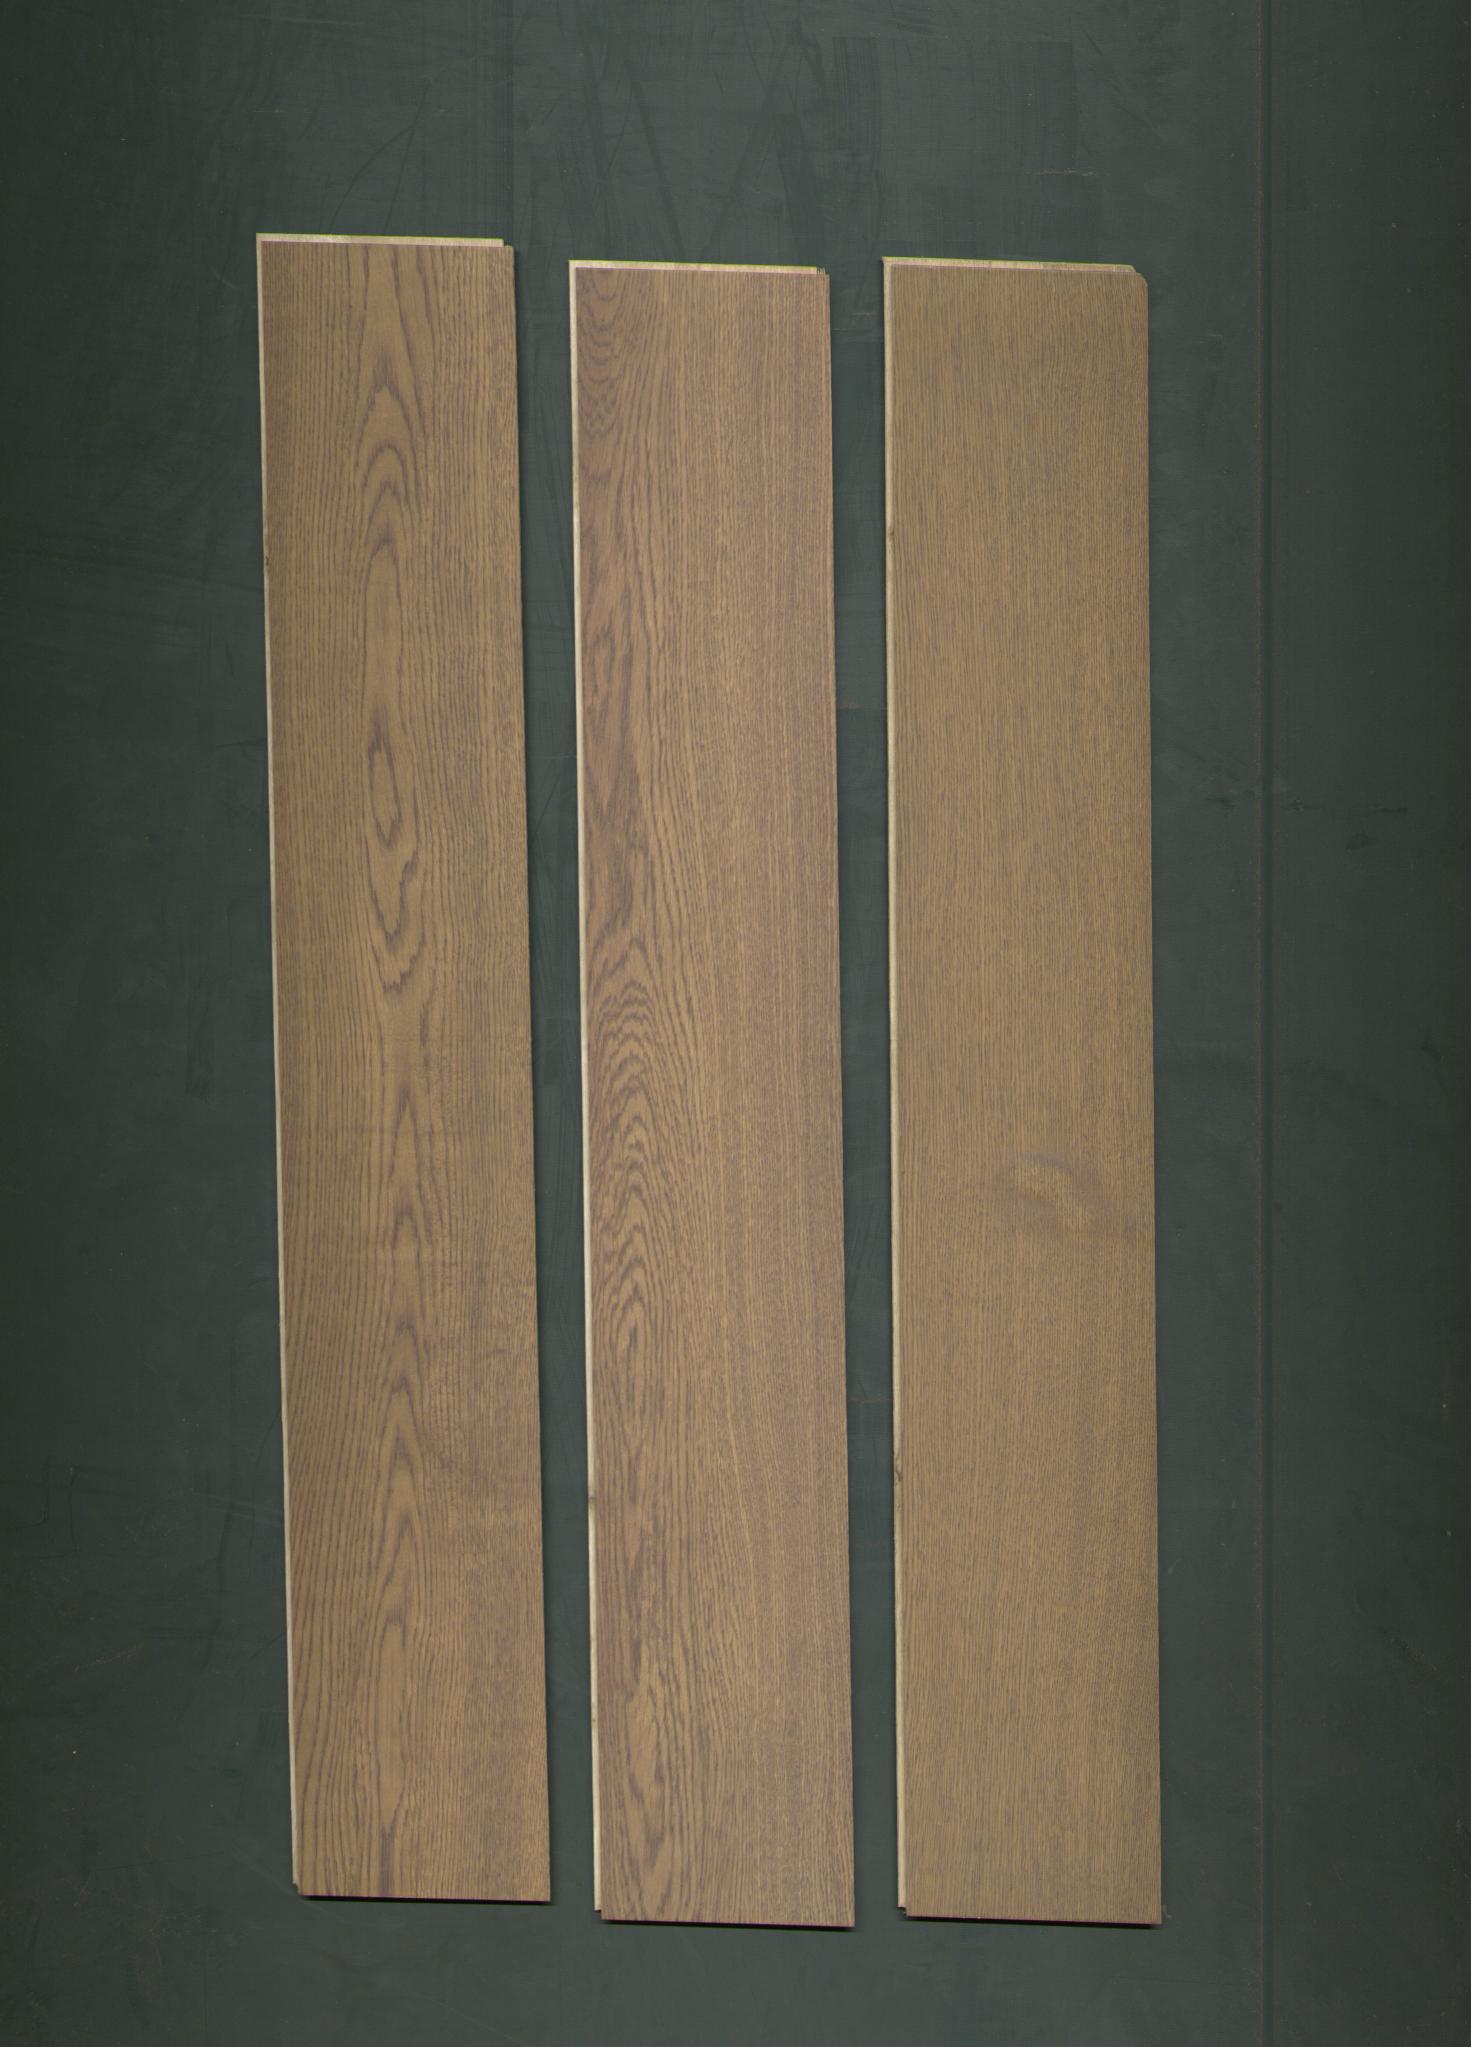
Label: mixers